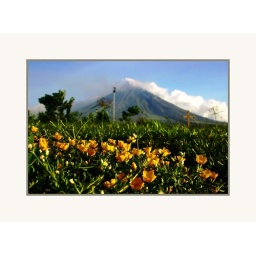
flowers in the field